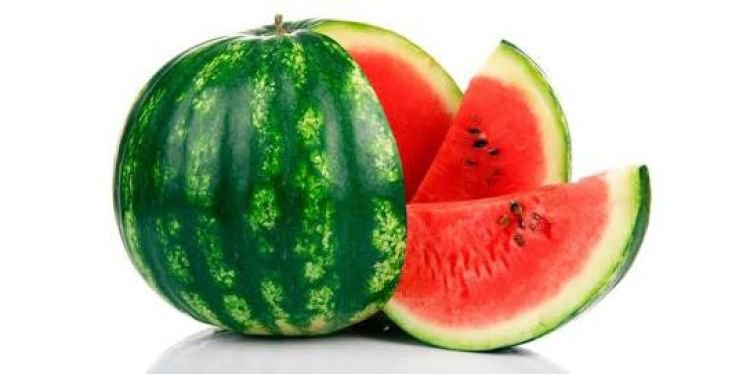
Label: Watermelon